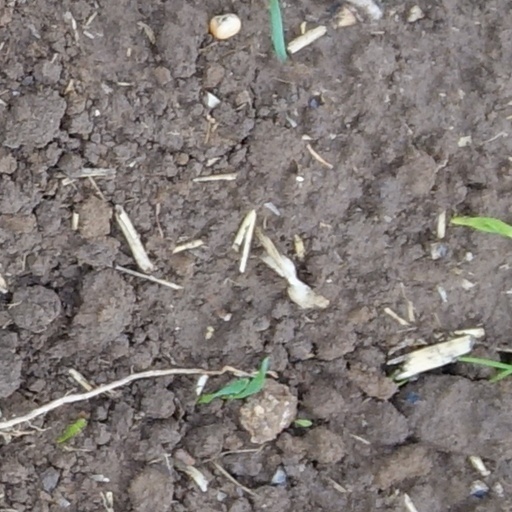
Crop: wheat